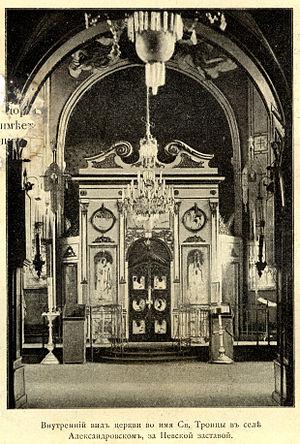
L'église de la Sainte-Trinité, dite église « Koulitch et Paskha », est une église orthodoxe de Saint-Pétersbourg de style néoclassique, construite en 1785-1790 par Nikolaï Lvov. Elle a été commandée par le général-prince Wiazemski, pour son domaine et pour la paroisse des habitants de son village qui s'appelait Alexandrovskoïe. Elle se trouve sur la rive gauche de la Néva au sud-est du quartier historique de la ville et dépend de l'éparchie de Saint-Pétersbourg du patriarcat orthodoxe de Russie.